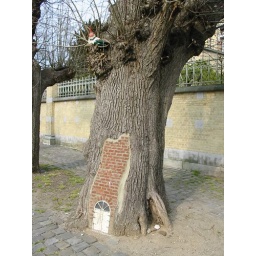
This garden gnome has a comfy tree house in the tiny village of Rekem, Belgium.